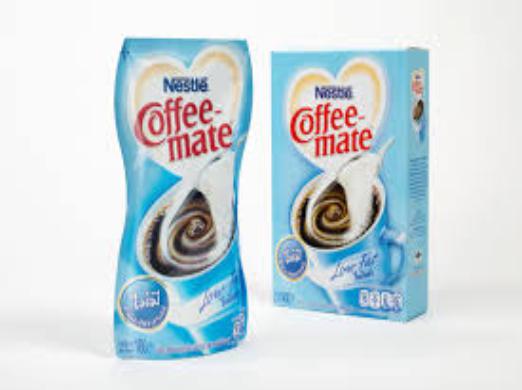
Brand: Coffee-Mate
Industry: Food